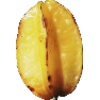
Label: Carambula 1